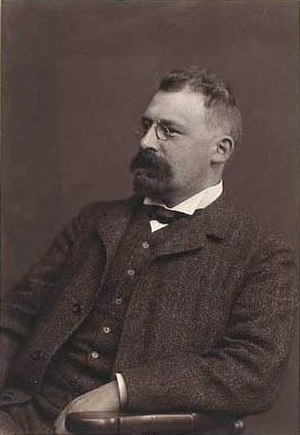
Lauritz Justnielsen
Lauritz Justnielsen
Lauritz Peter Christian Justnielsen var en dansk journalist og redaktør.